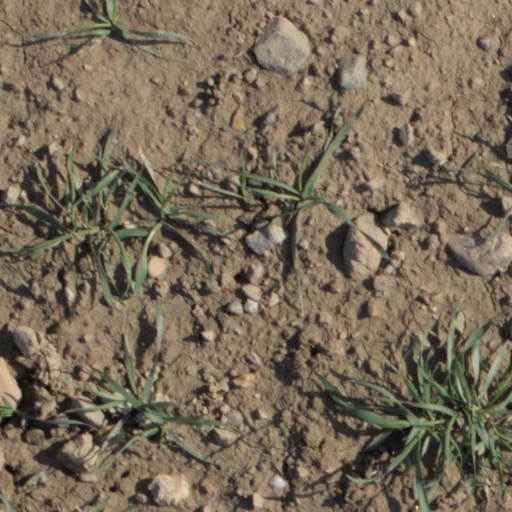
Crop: wheat